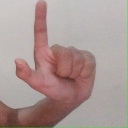
अक्षर: ल